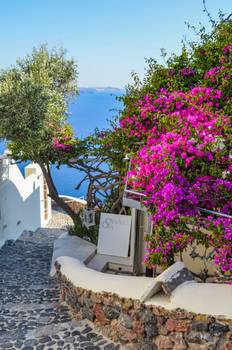
Label: No Watermark